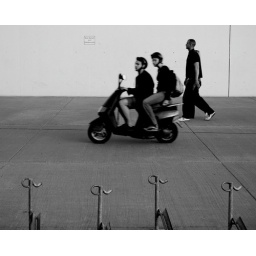
the sign on the wall tells that this area is under video surveillance